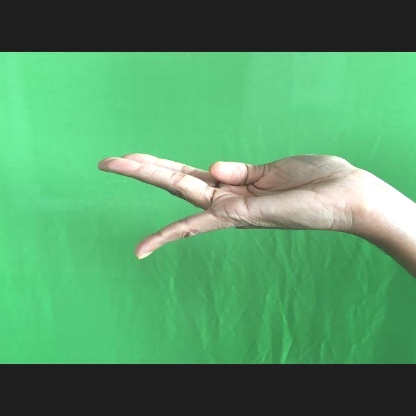
Mudra: Chaturam